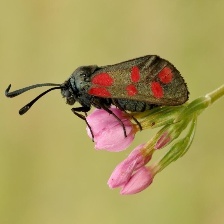
Species: SIXSPOT BURNET MOTH